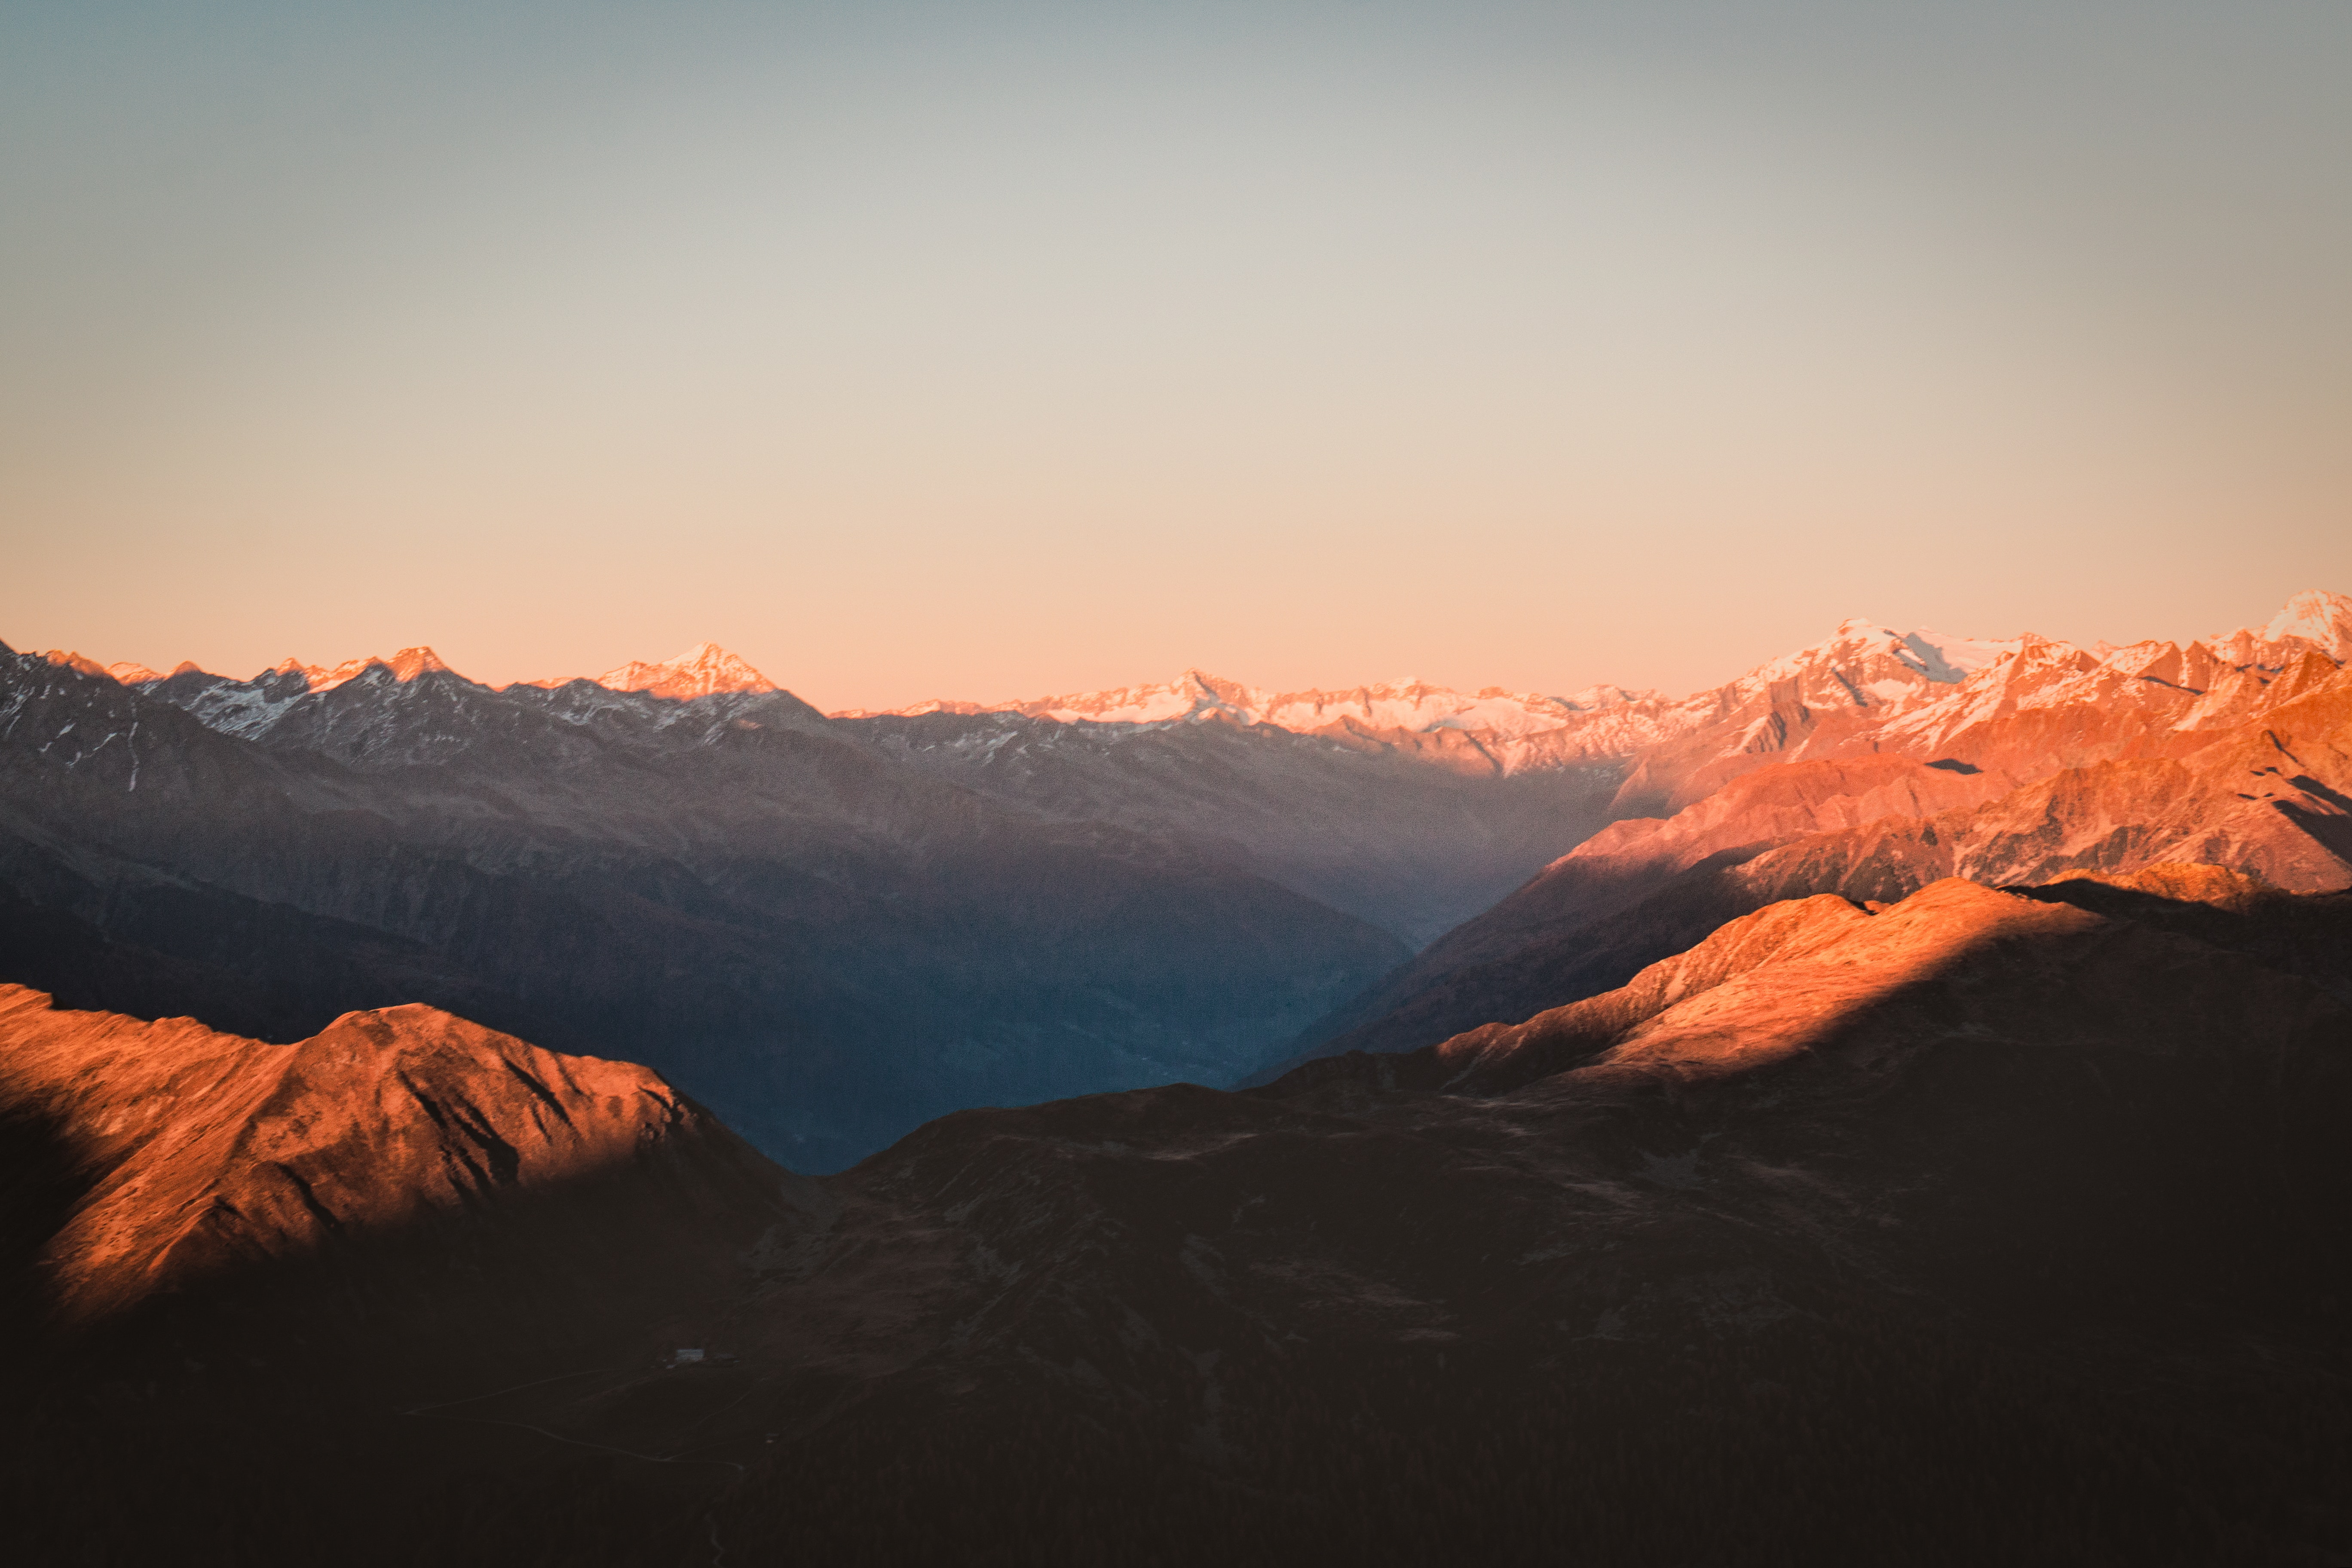
mountainous landforms, sky, mountain, nature, mountain range, alps, cloud, atmospheric phenomenon, morning, horizon, ridge, summit, evening, sunrise, sunset, hill, snow, atmosphere, winter, sunlight, landscape, massif, national park, fell, tree, afterglow, red sky at morning, dawn, dusk, mount scenery, valley